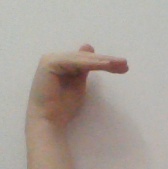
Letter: khaa